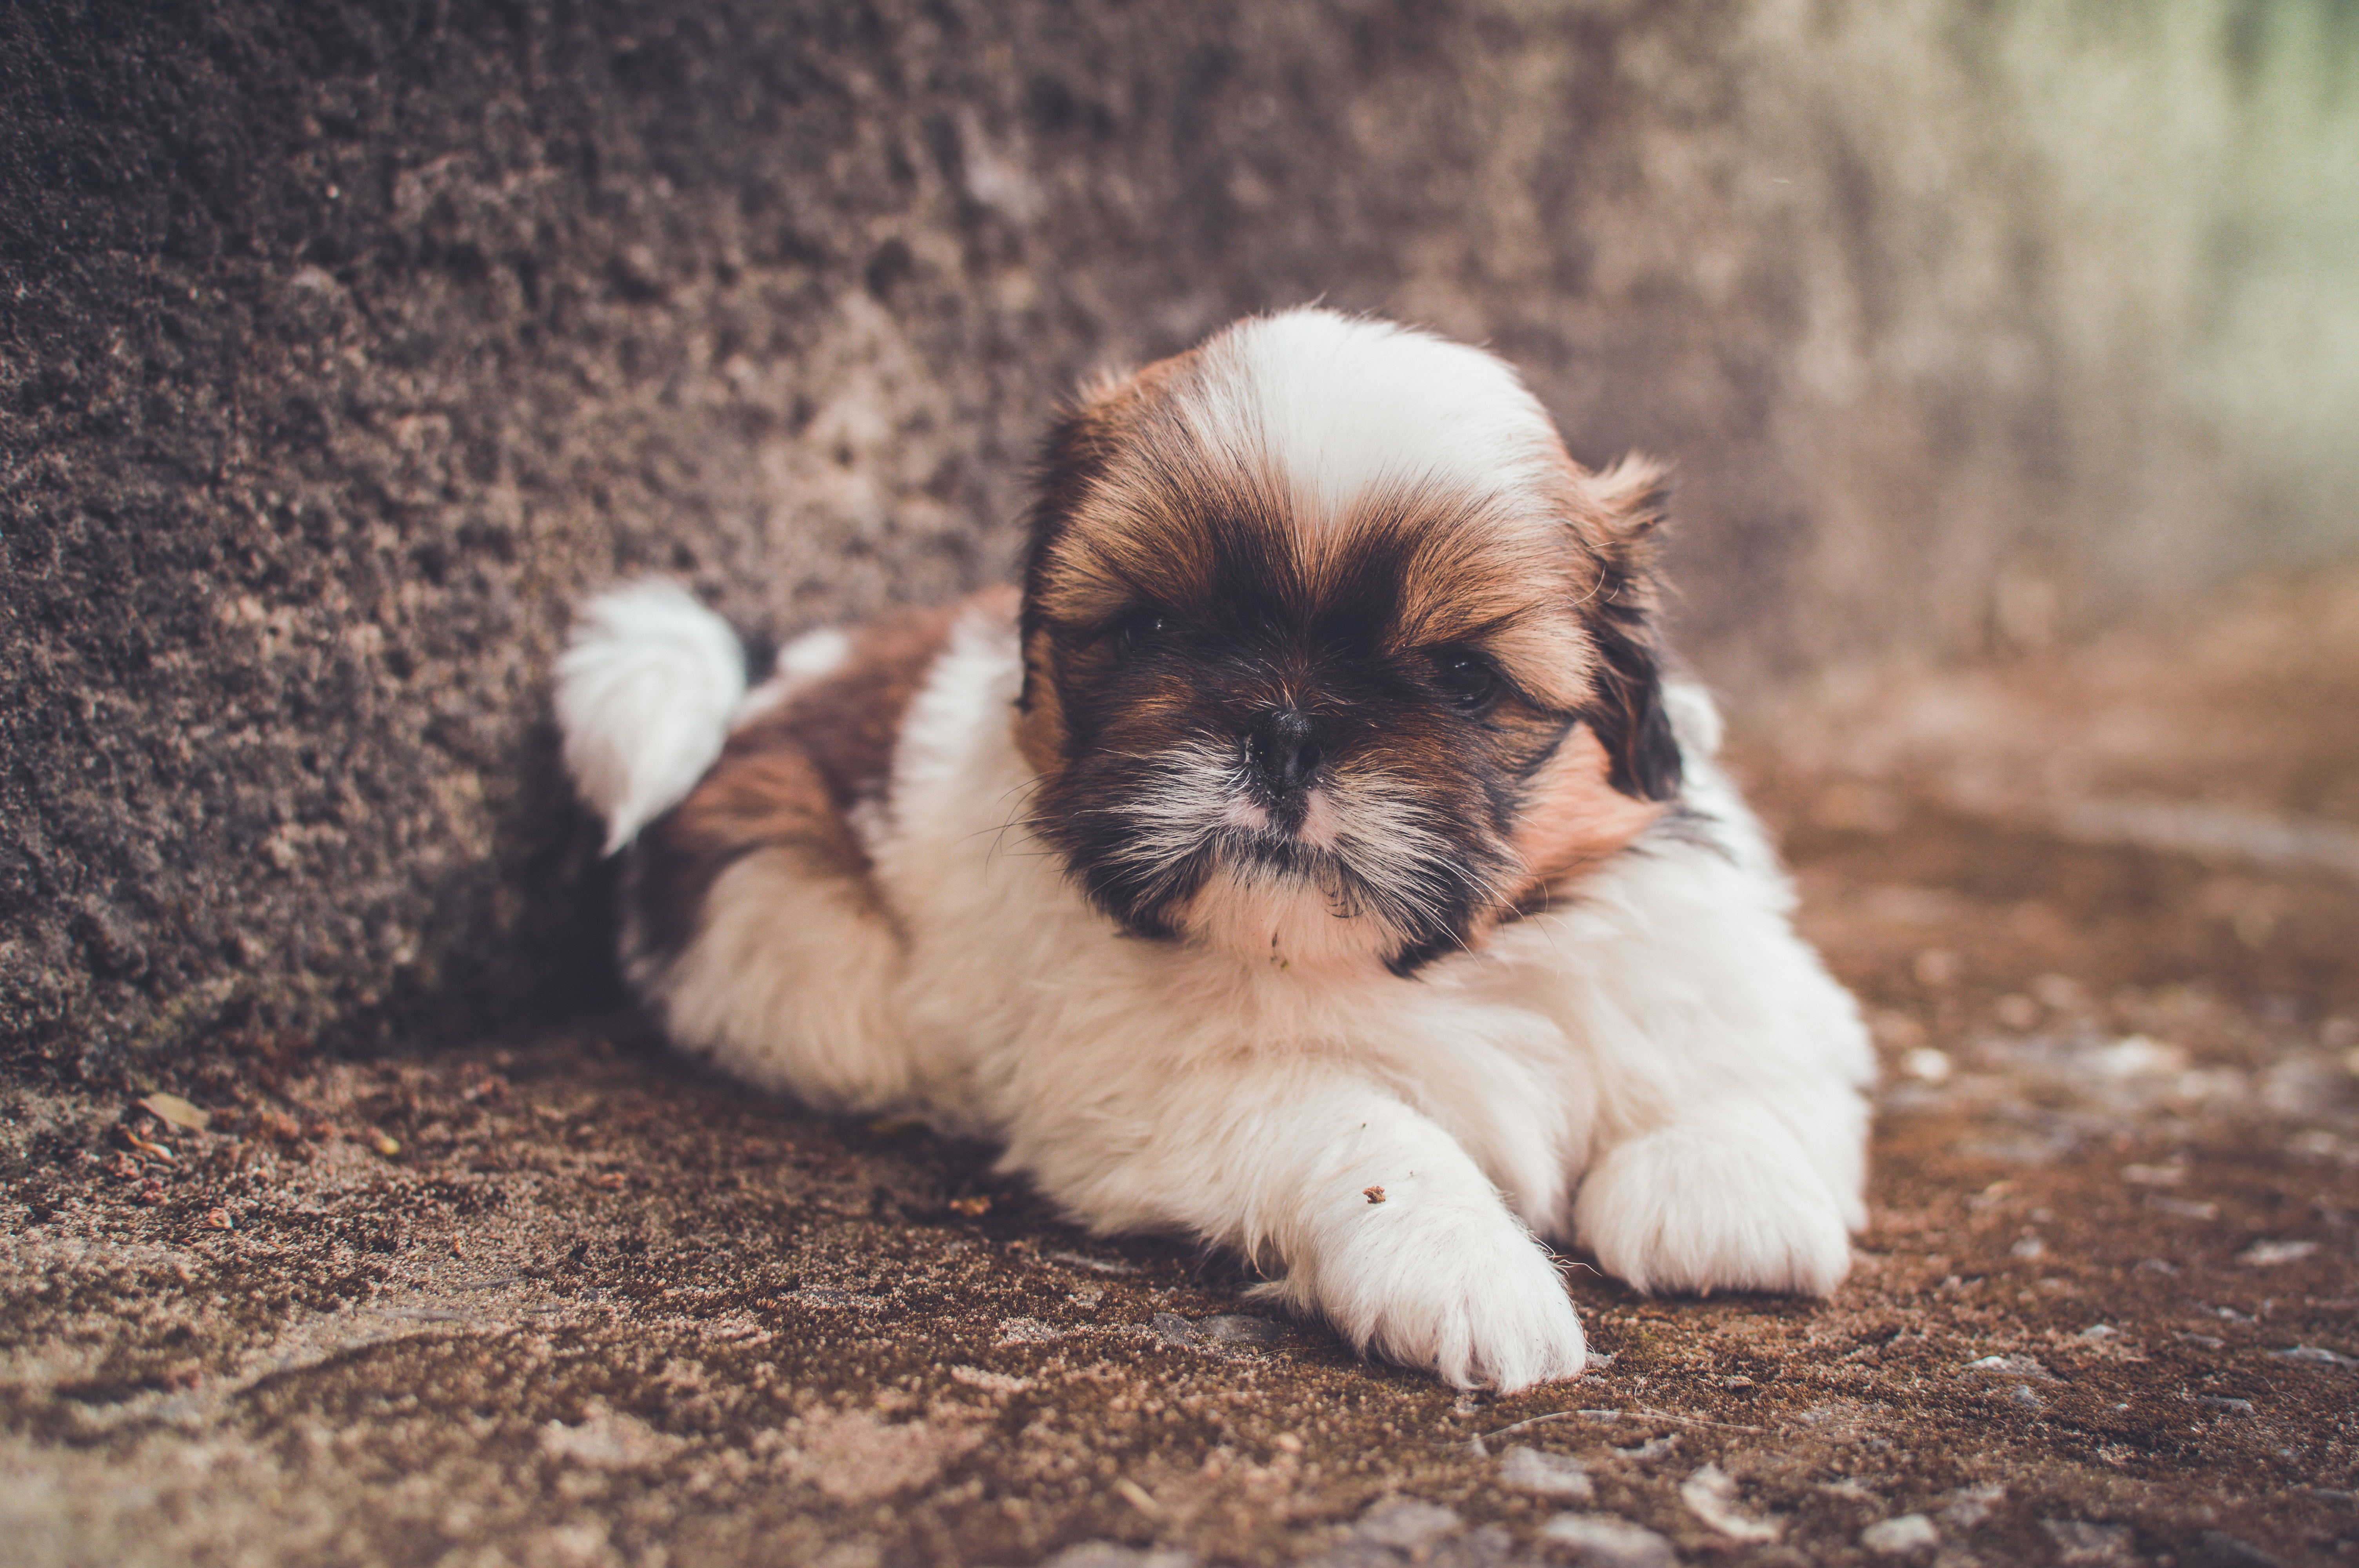
puppy, dog, animal, cute, pet, fur, young, mammal, sit, close up, outdoors, little, vertebrate, adorable, dog breed, lhasa apso, shih tzu, pekingese, havanese, dog like mammal, carnivoran, dog breed group, tibetan spaniel, chinese imperial dog